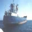
Label: ship